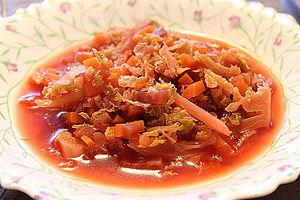
Une version ukrainienne du bortsch.